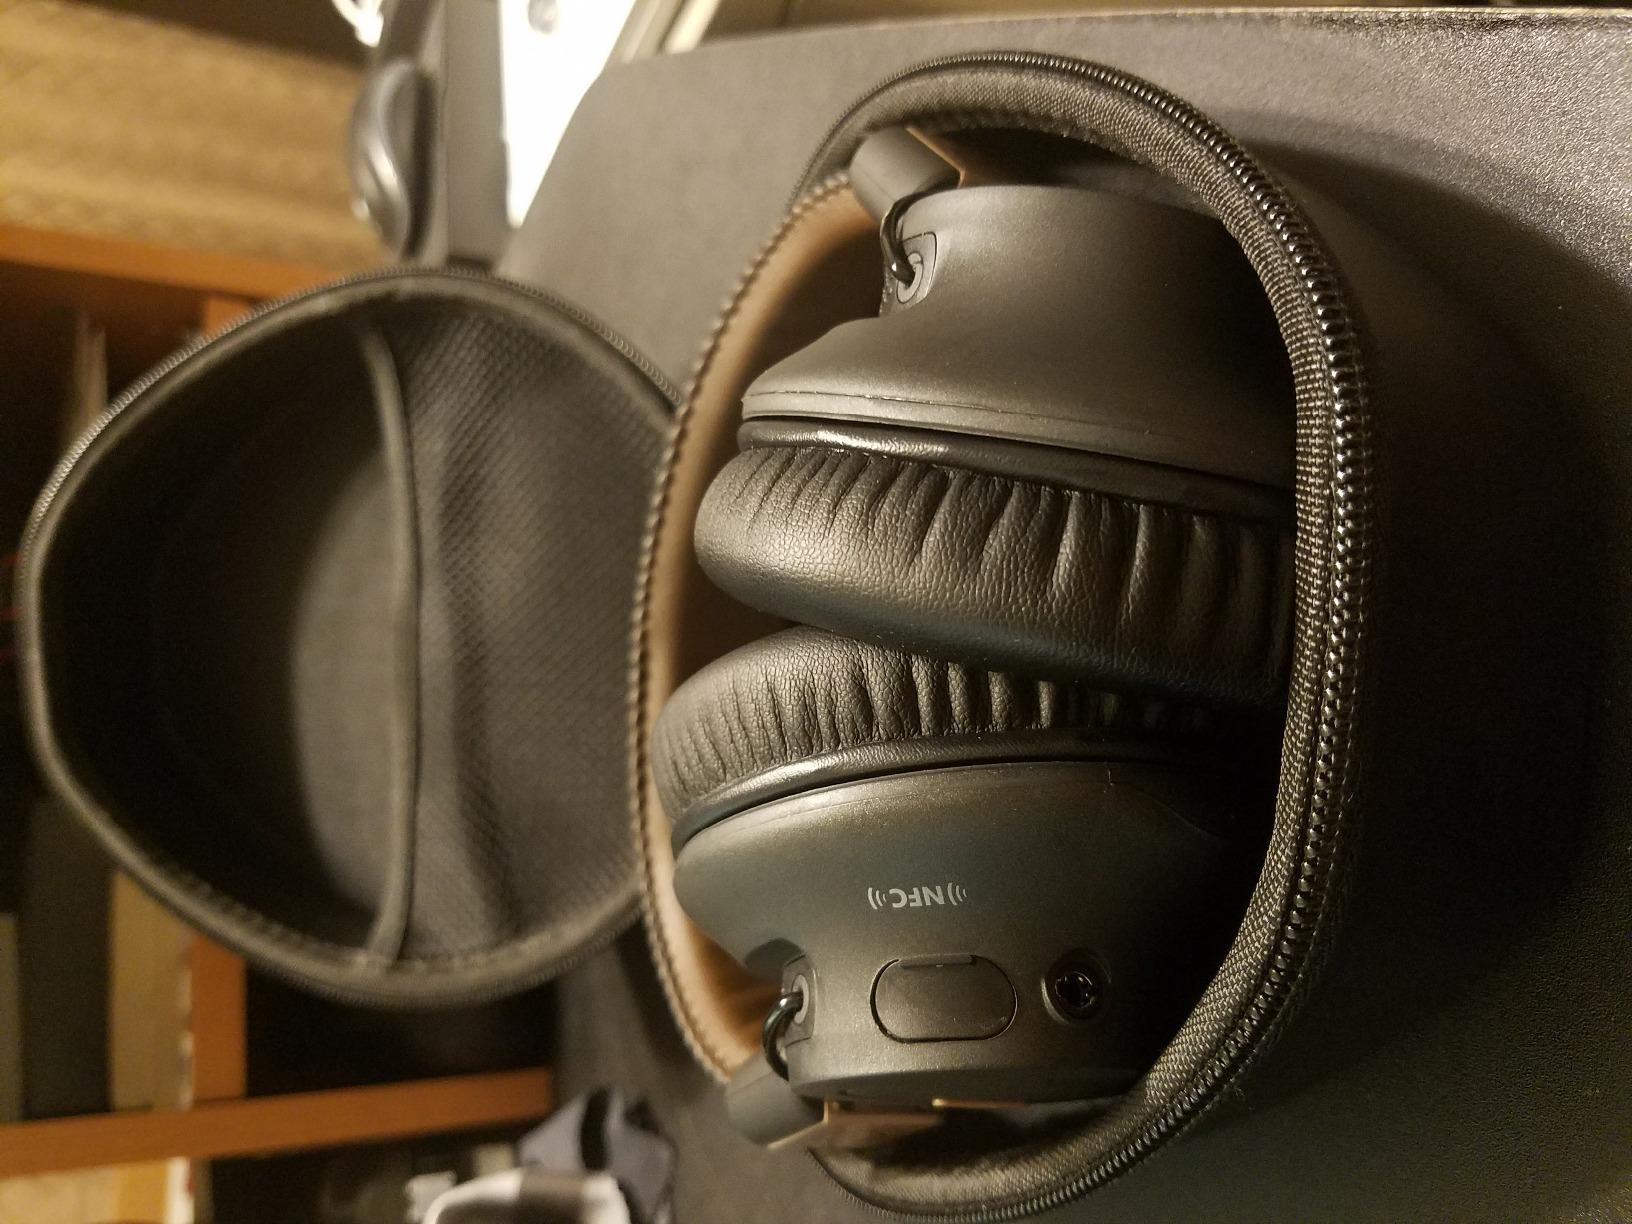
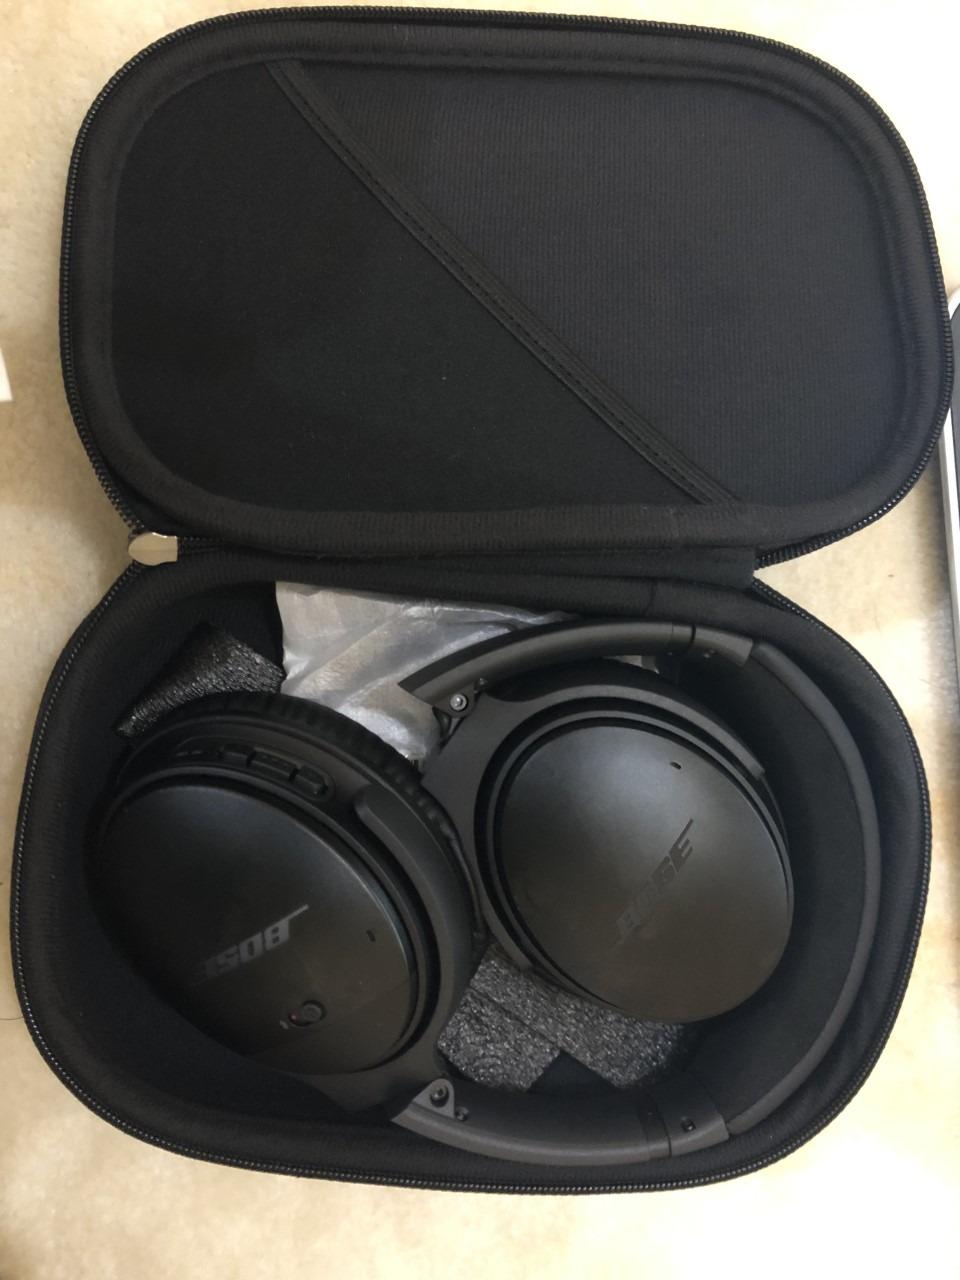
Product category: headphones
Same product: no